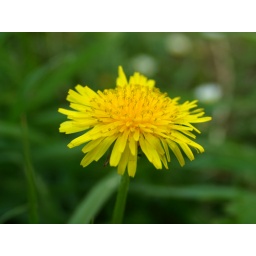
yellow flower over greengrass